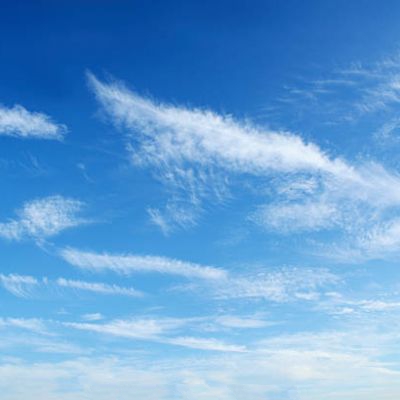
Cloud type: Cirrus (Ci)